Diana Brydon

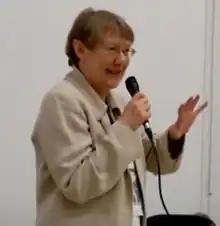
Brydon speaking at the Federal University of Minas Gerais, 2011.

Diana Brydon is a Canadian literary scholar, currently a Canada Research Chair at University of Manitoba.